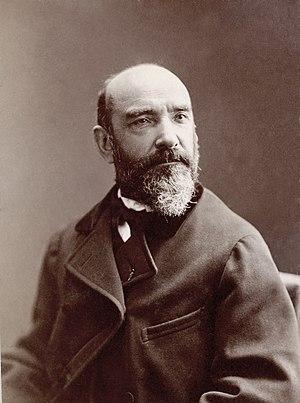
Adolphe Leleux (1812 - 1891), peintre français
Adolphe Pierre Leleux, né le 15 novembre 1812 à Paris, mort dans la même ville le 27 juillet 1891, est un peintre et graveur français.